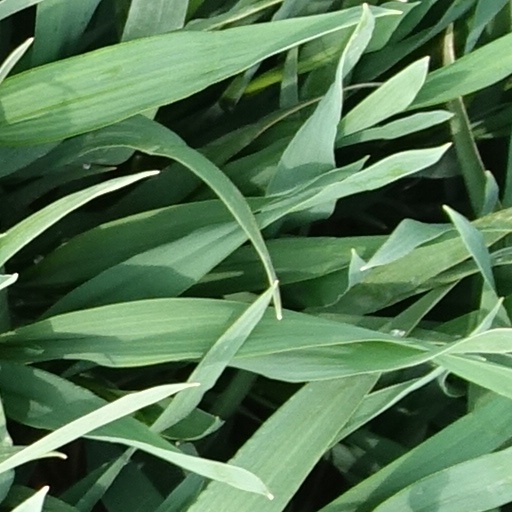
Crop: wheat